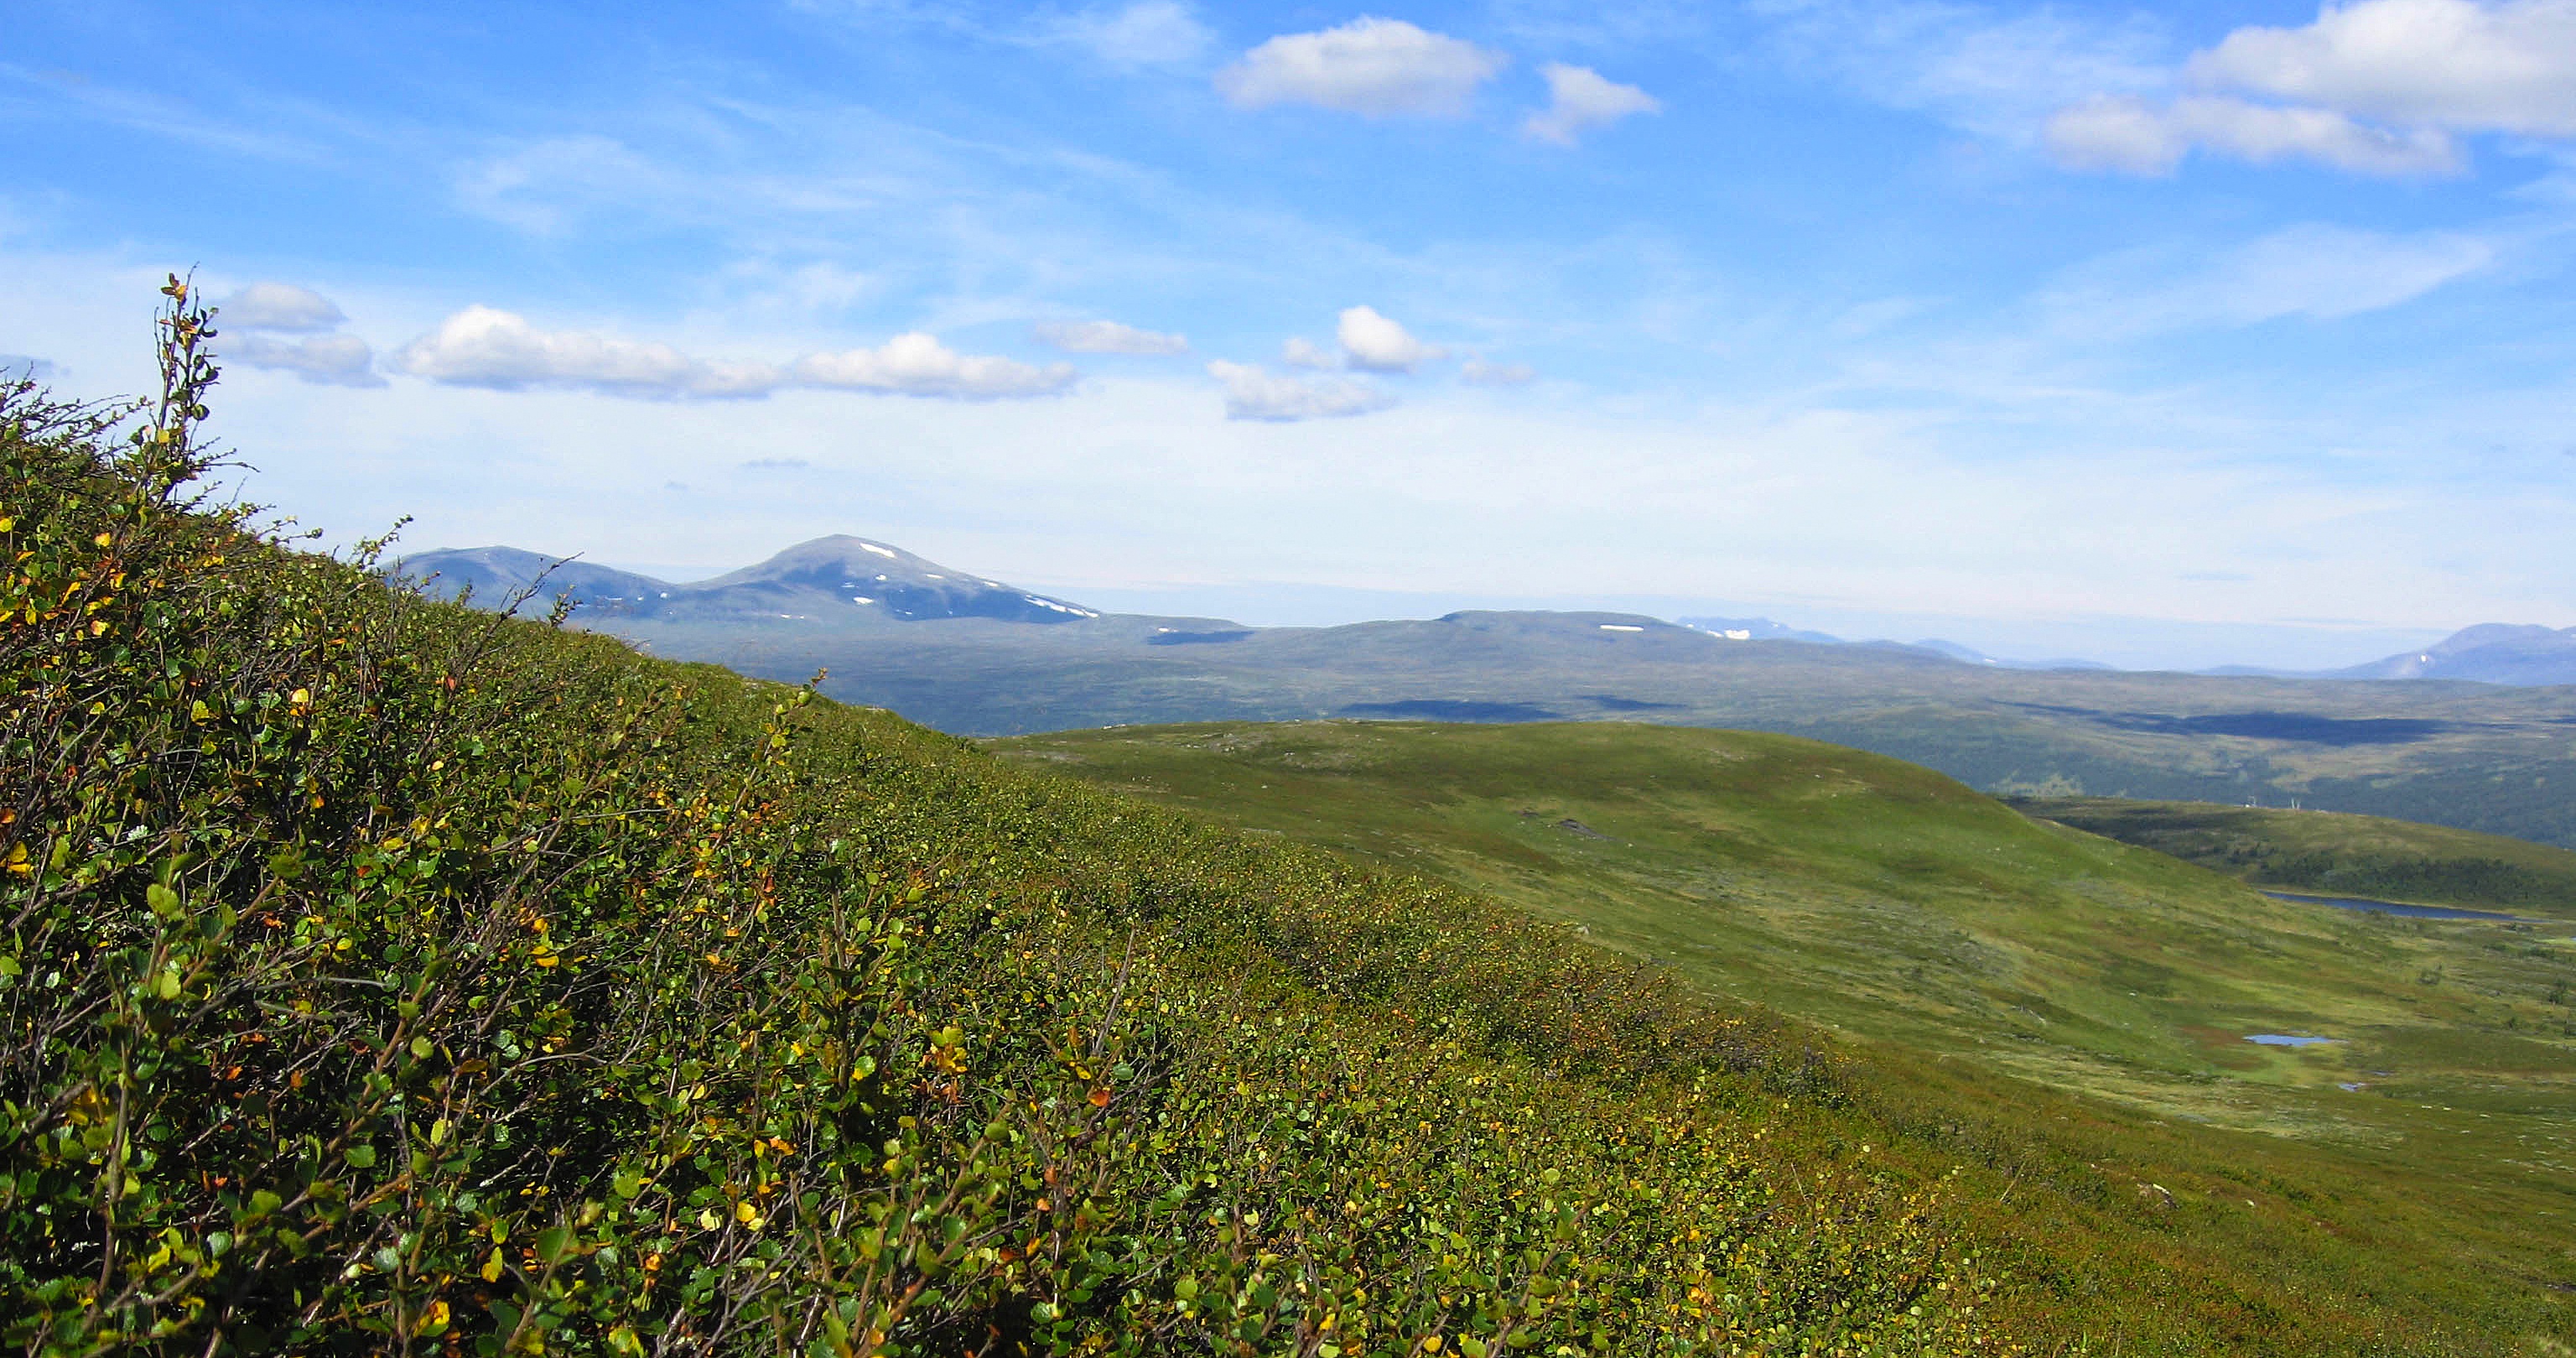
nature, wilderness, walking, mountain, cloud, trail, meadow, prairie, hill, adventure, view, valley, mountain range, summer, pasture, highland, ridge, plain, grassland, sweden, landscapes, plateau, fell, habitat, loch, ecosystem, himmel, tundra, steppe, rural area, landform, mountain pass, norrland, geographical feature, mountainous landforms